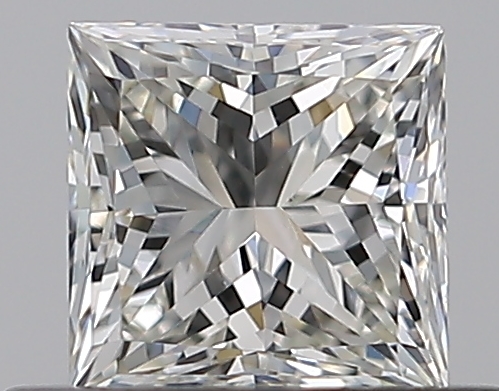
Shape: princess
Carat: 0.51
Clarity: VS2
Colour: J
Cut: EX
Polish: EX
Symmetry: GD
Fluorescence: N
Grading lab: GIA
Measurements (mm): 4.37 x 4.3 x 3.13